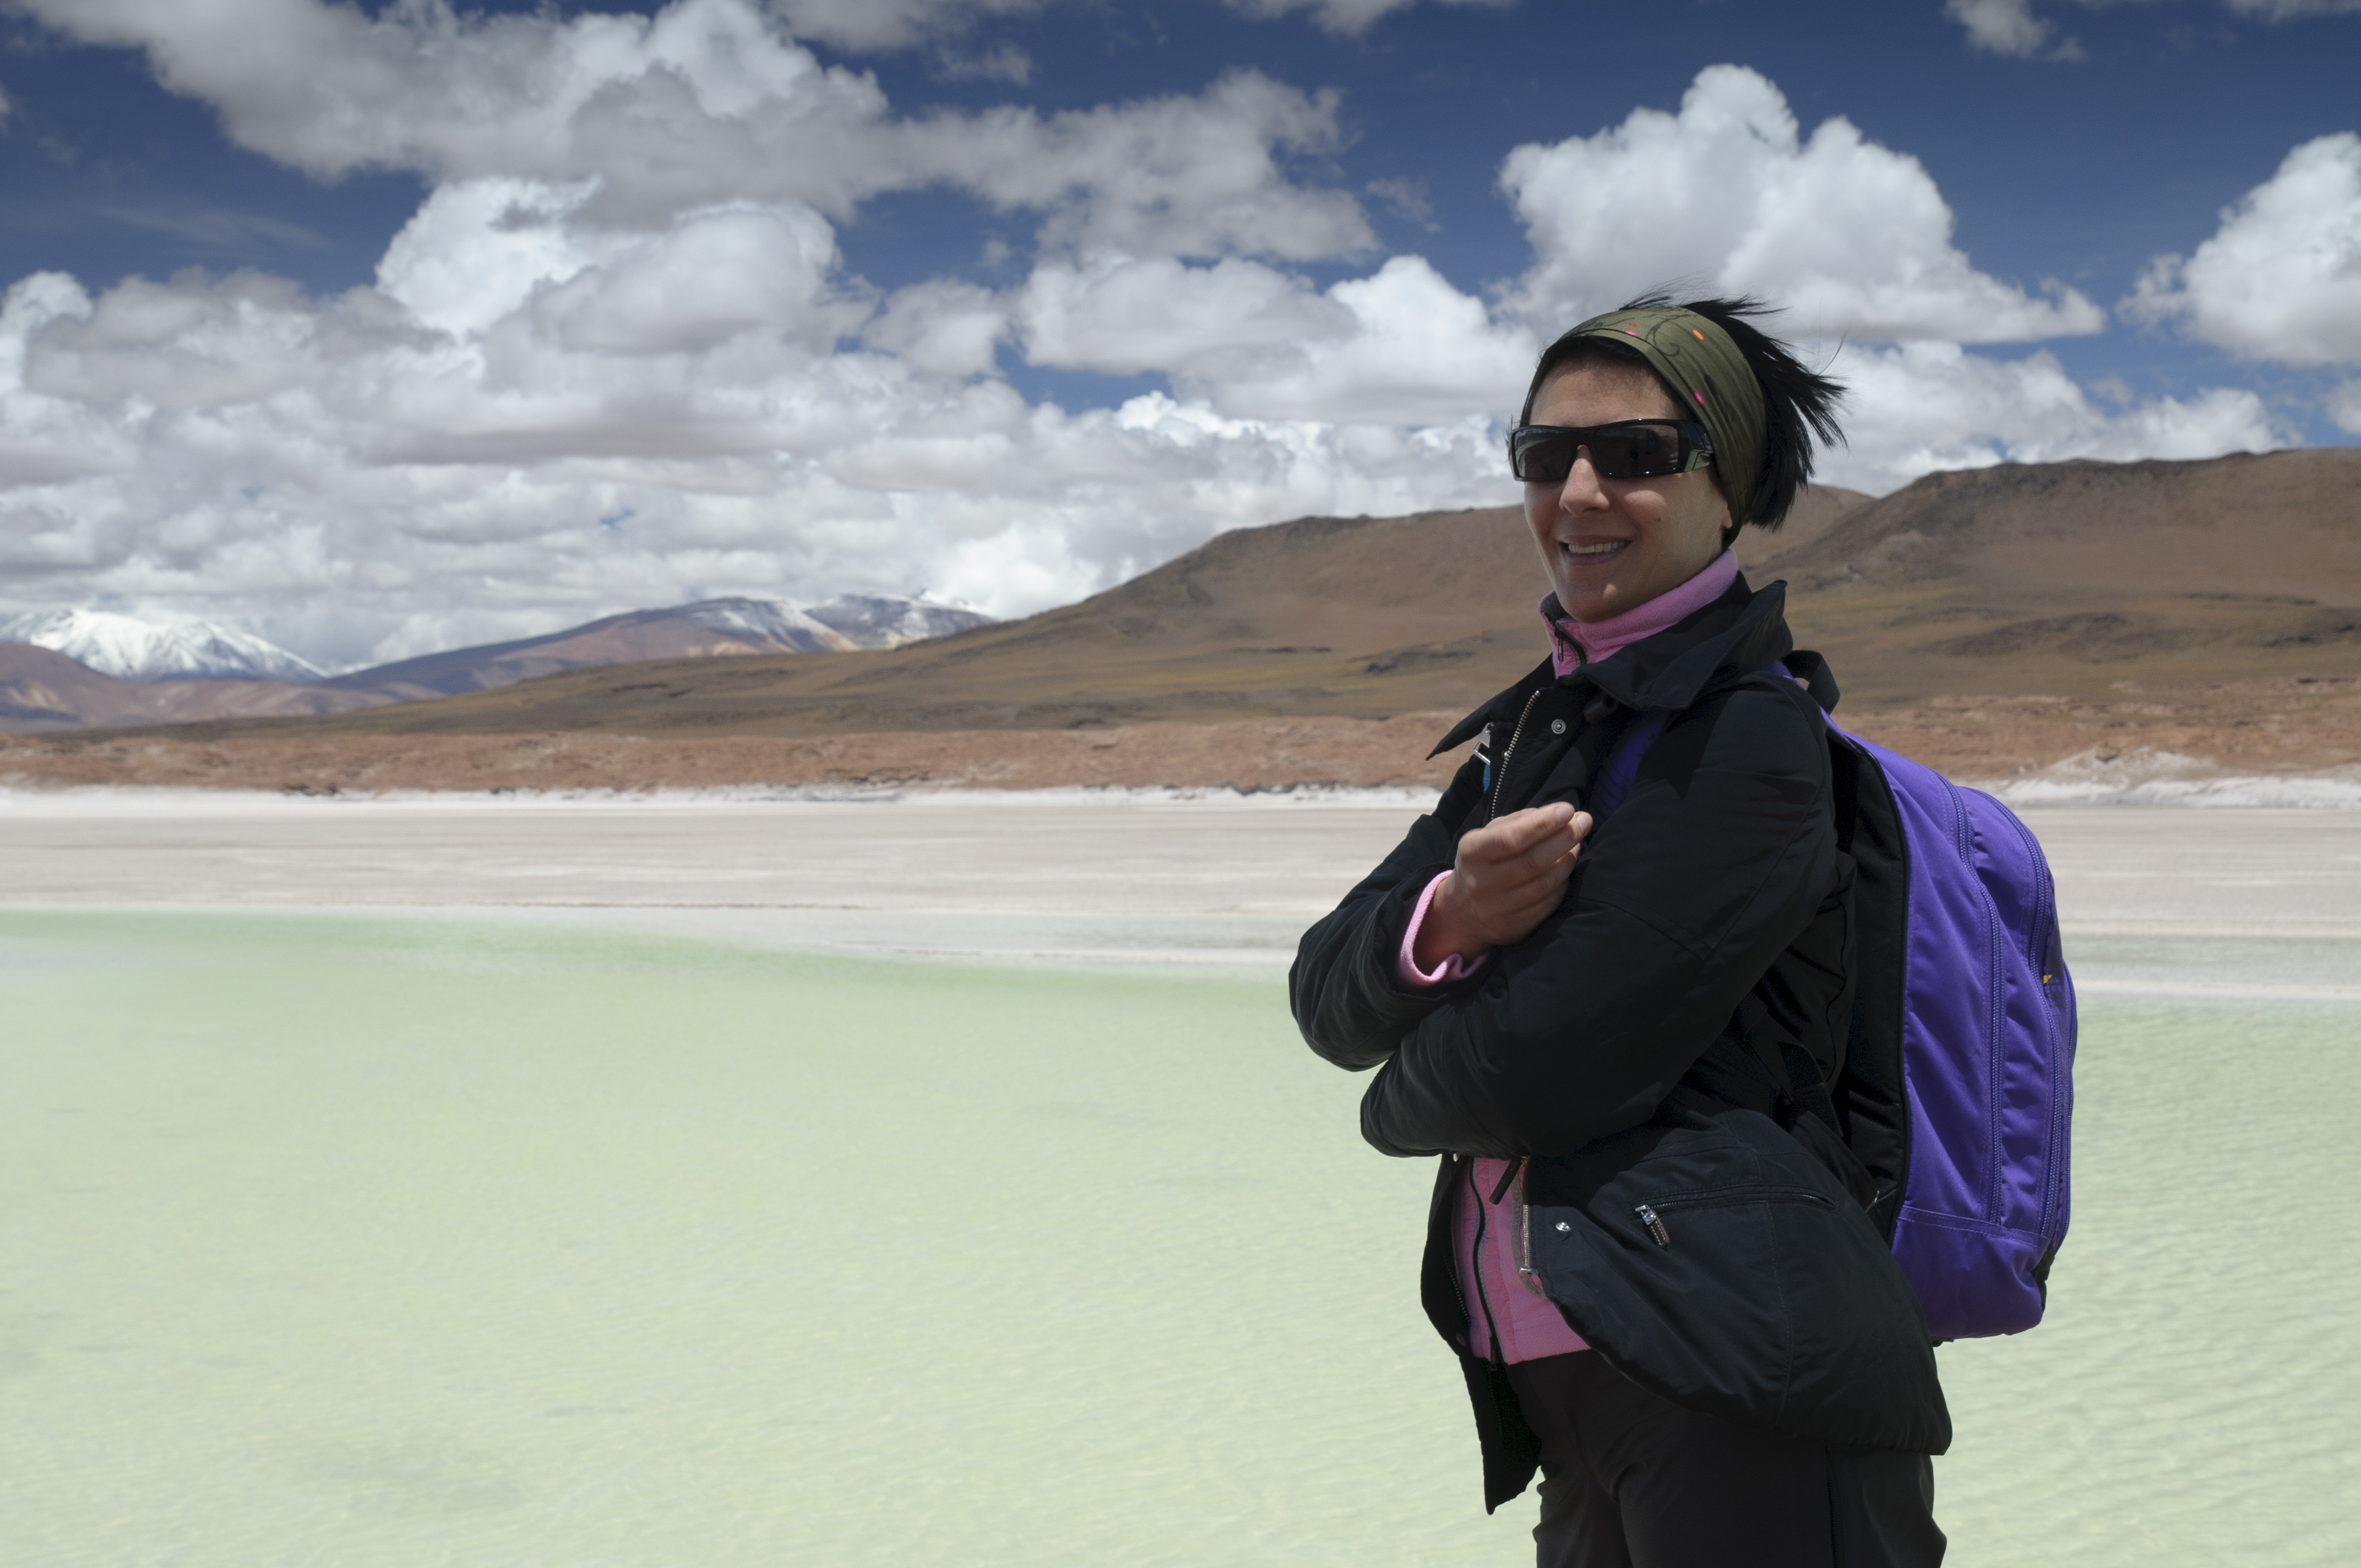
sea, walking, mountain, adventure, mountain range, vacation, travel, nikon, summit, chile, sanpedrodeatacama, d300, landform, mountainous landforms